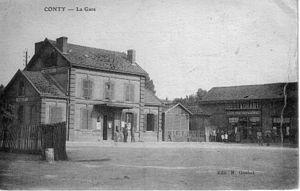
Conty est une commune française située dans le département de la Somme en région Hauts-de-France.
La gare de Conty est une ancienne gare ferroviaire française de la ligne de Saint-Omer-en-Chaussée à Vers, située sur le territoire de la commune de Conty, dans le département de la Somme, en région Hauts-de-France.
La ligne de Saint-Omer-en-Chaussée à Vers est une ligne de chemin de fer, à écartement normal et à voie unique, entièrement située dans la région Hauts-de-France ; elle permettait d'assurer des relations entre Beauvais, préfecture de l'Oise, et Amiens, préfecture de la Somme. Ligne secondaire, exploitée initialement par la Compagnie des chemins de fer du Nord à partir de 1876, puis par la Société nationale des chemins de fer français, elle ferme progressivement de 1939, pour le trafic voyageur, à 1979, pour le dernier tronçon exploité pour le fret.